Francis Alcantara

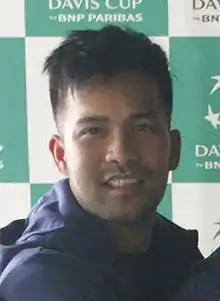
Alcantara in 2018

Francis Casey "Niño" Alcantara (born February 4, 1992) is a professional tennis player from the Philippines.